Glen Williams, Ontario

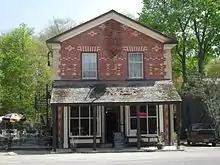
Copper Kettle Inn

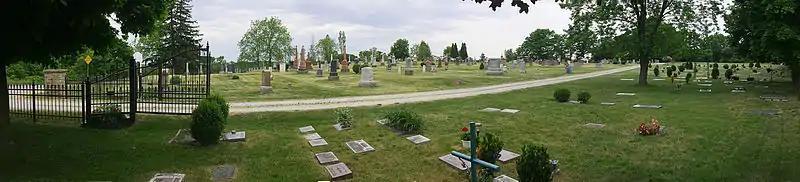
Glen Williams Cemetery

The Glen Woollen Mills Company was organized in 1907 to carry on the business. The looms wove grey blankets, robe linings, fancy buggy rugs, wool horse blankets, kersey, collar check, carpet and knitting yarns.